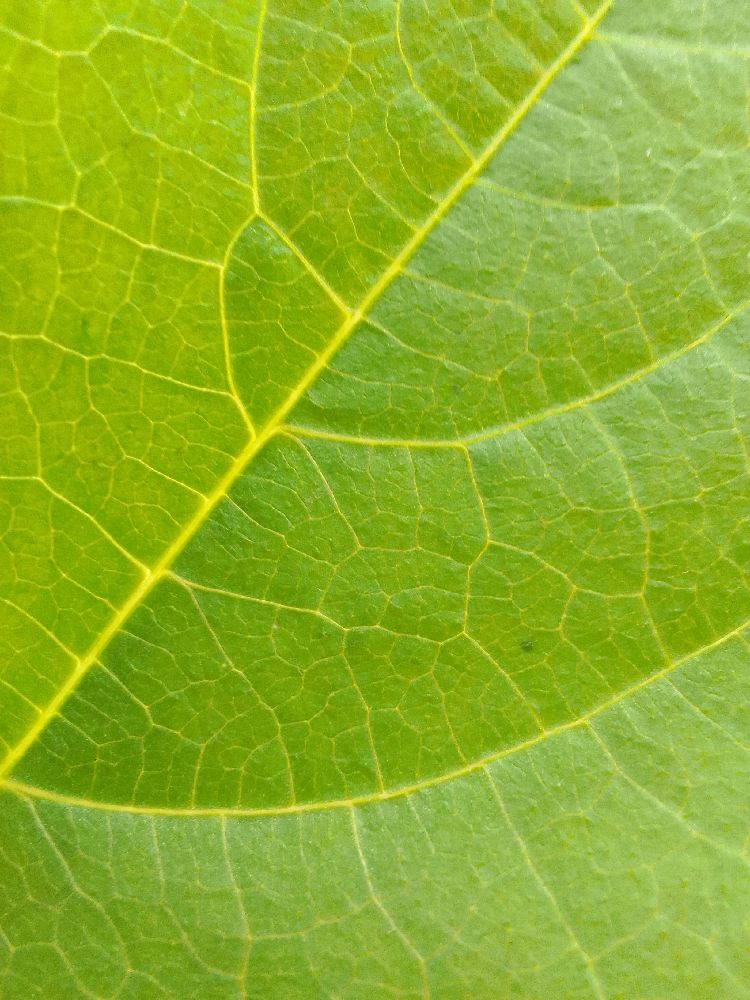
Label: healthy